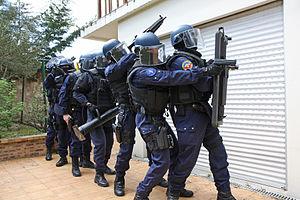
Dans la Gendarmerie française, chaque escadron de gendarmerie mobile et chaque compagnie de la Garde républicaine comporte un peloton d'intervention ou « PI ». Le PI est un peloton organique et à ce titre assure les mêmes missions que les autres pelotons de son escadron mais il remplit également des missions plus spécialisées — au profit de son unité ou d'autres unités de la Gendarmerie — pour lesquelles ses personnels ont été sélectionnés, entraînés et équipés, en l'occurrence :
La Garde républicaine est une branche de la Gendarmerie nationale qui assure des missions d'honneur et de sécurité au profit des plus hautes autorités de l'État en France, ainsi que des missions de sécurité au profit du public. Elle concourt également au rayonnement culturel de la France avec ses formations musicales et ses formations spéciales. Enfin, elle exécute des missions d’assistance, de formation et de coopération, tant en France qu’à l’étranger.